Sky position (RA, Dec in degrees): 325.724, -0.2957
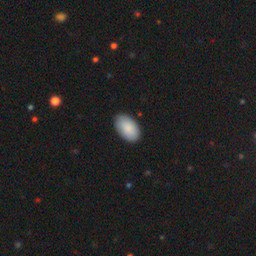
Galaxy morphology: In-between Round Smooth Galaxies